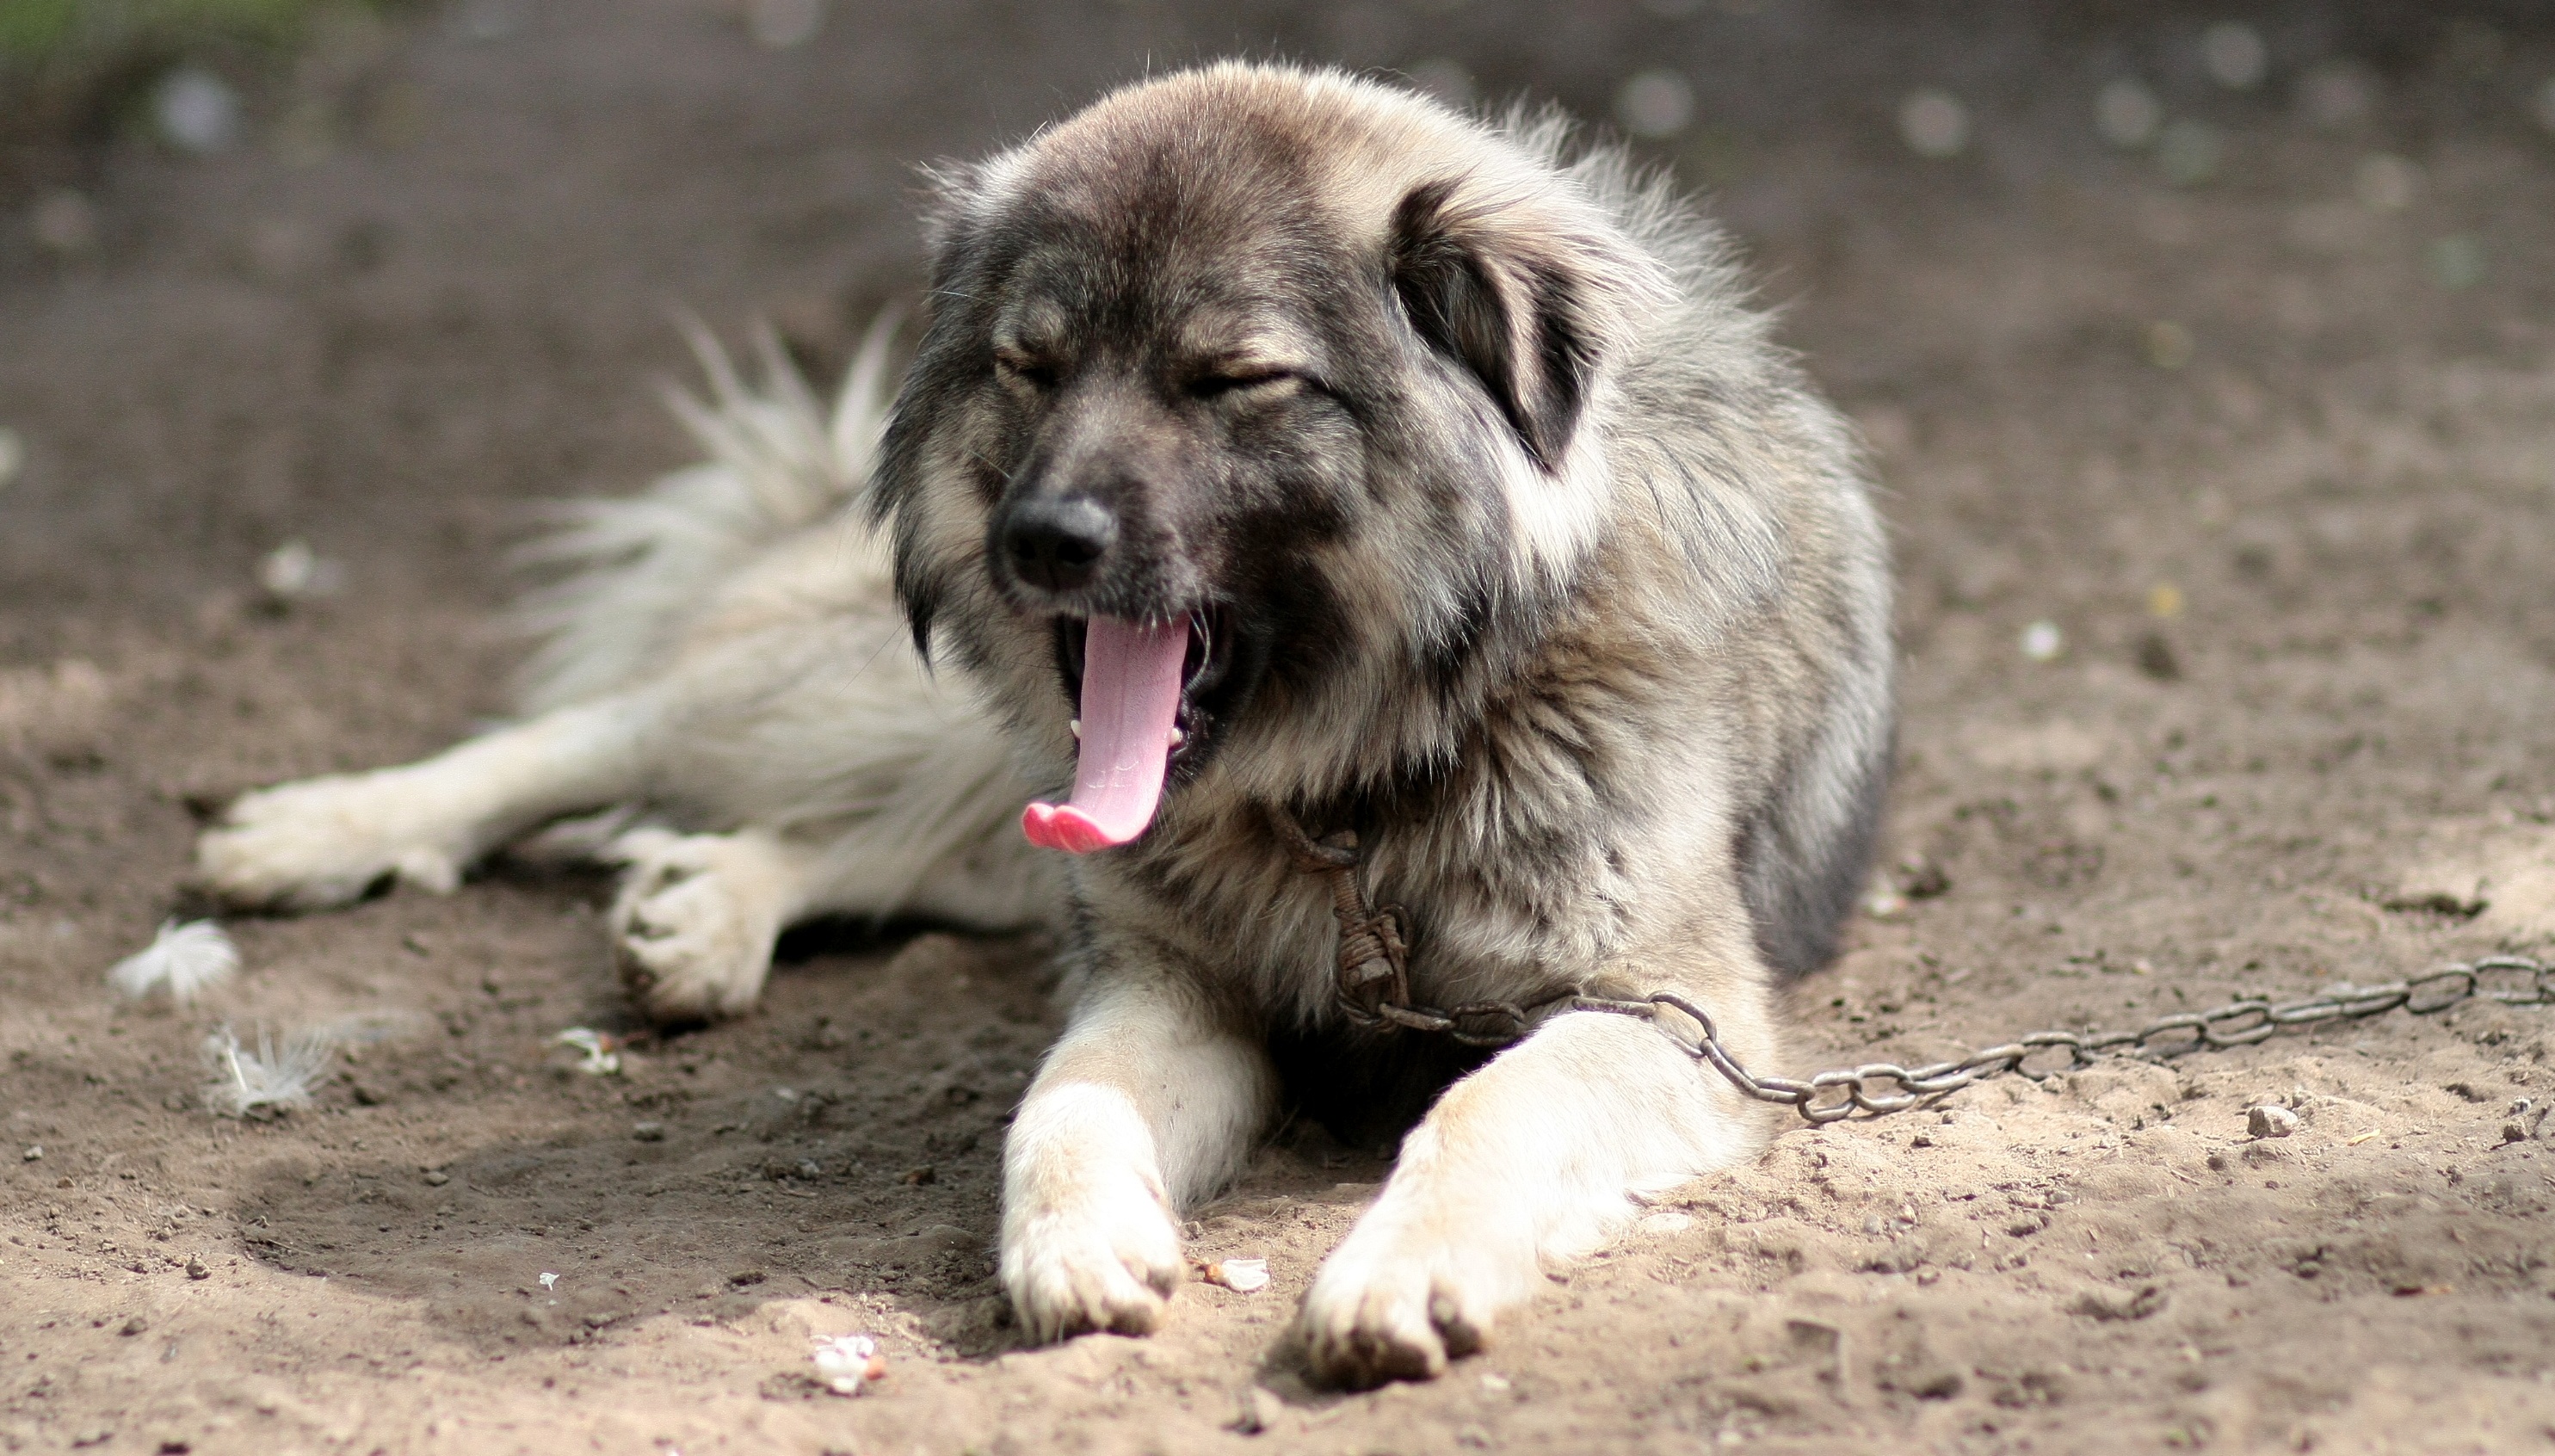
puppy, dog, cute, mammal, black, vertebrate, tired, dog breed, cascand, street dog, dog like mammal, wolfdog, carnivoran, dog breed group, dog crossbreeds, caucasian shepherd dog, sarplaninac, estrela mountain dog